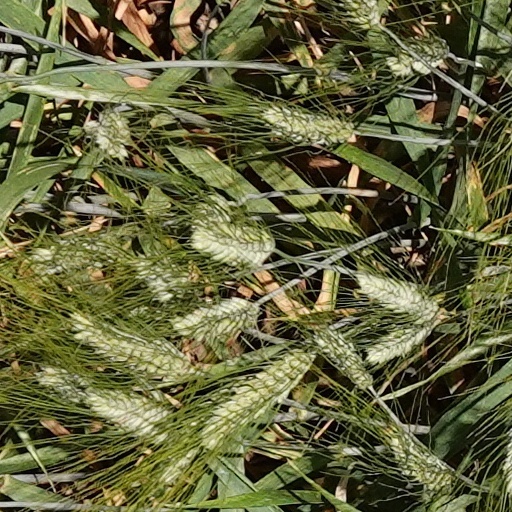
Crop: wheat